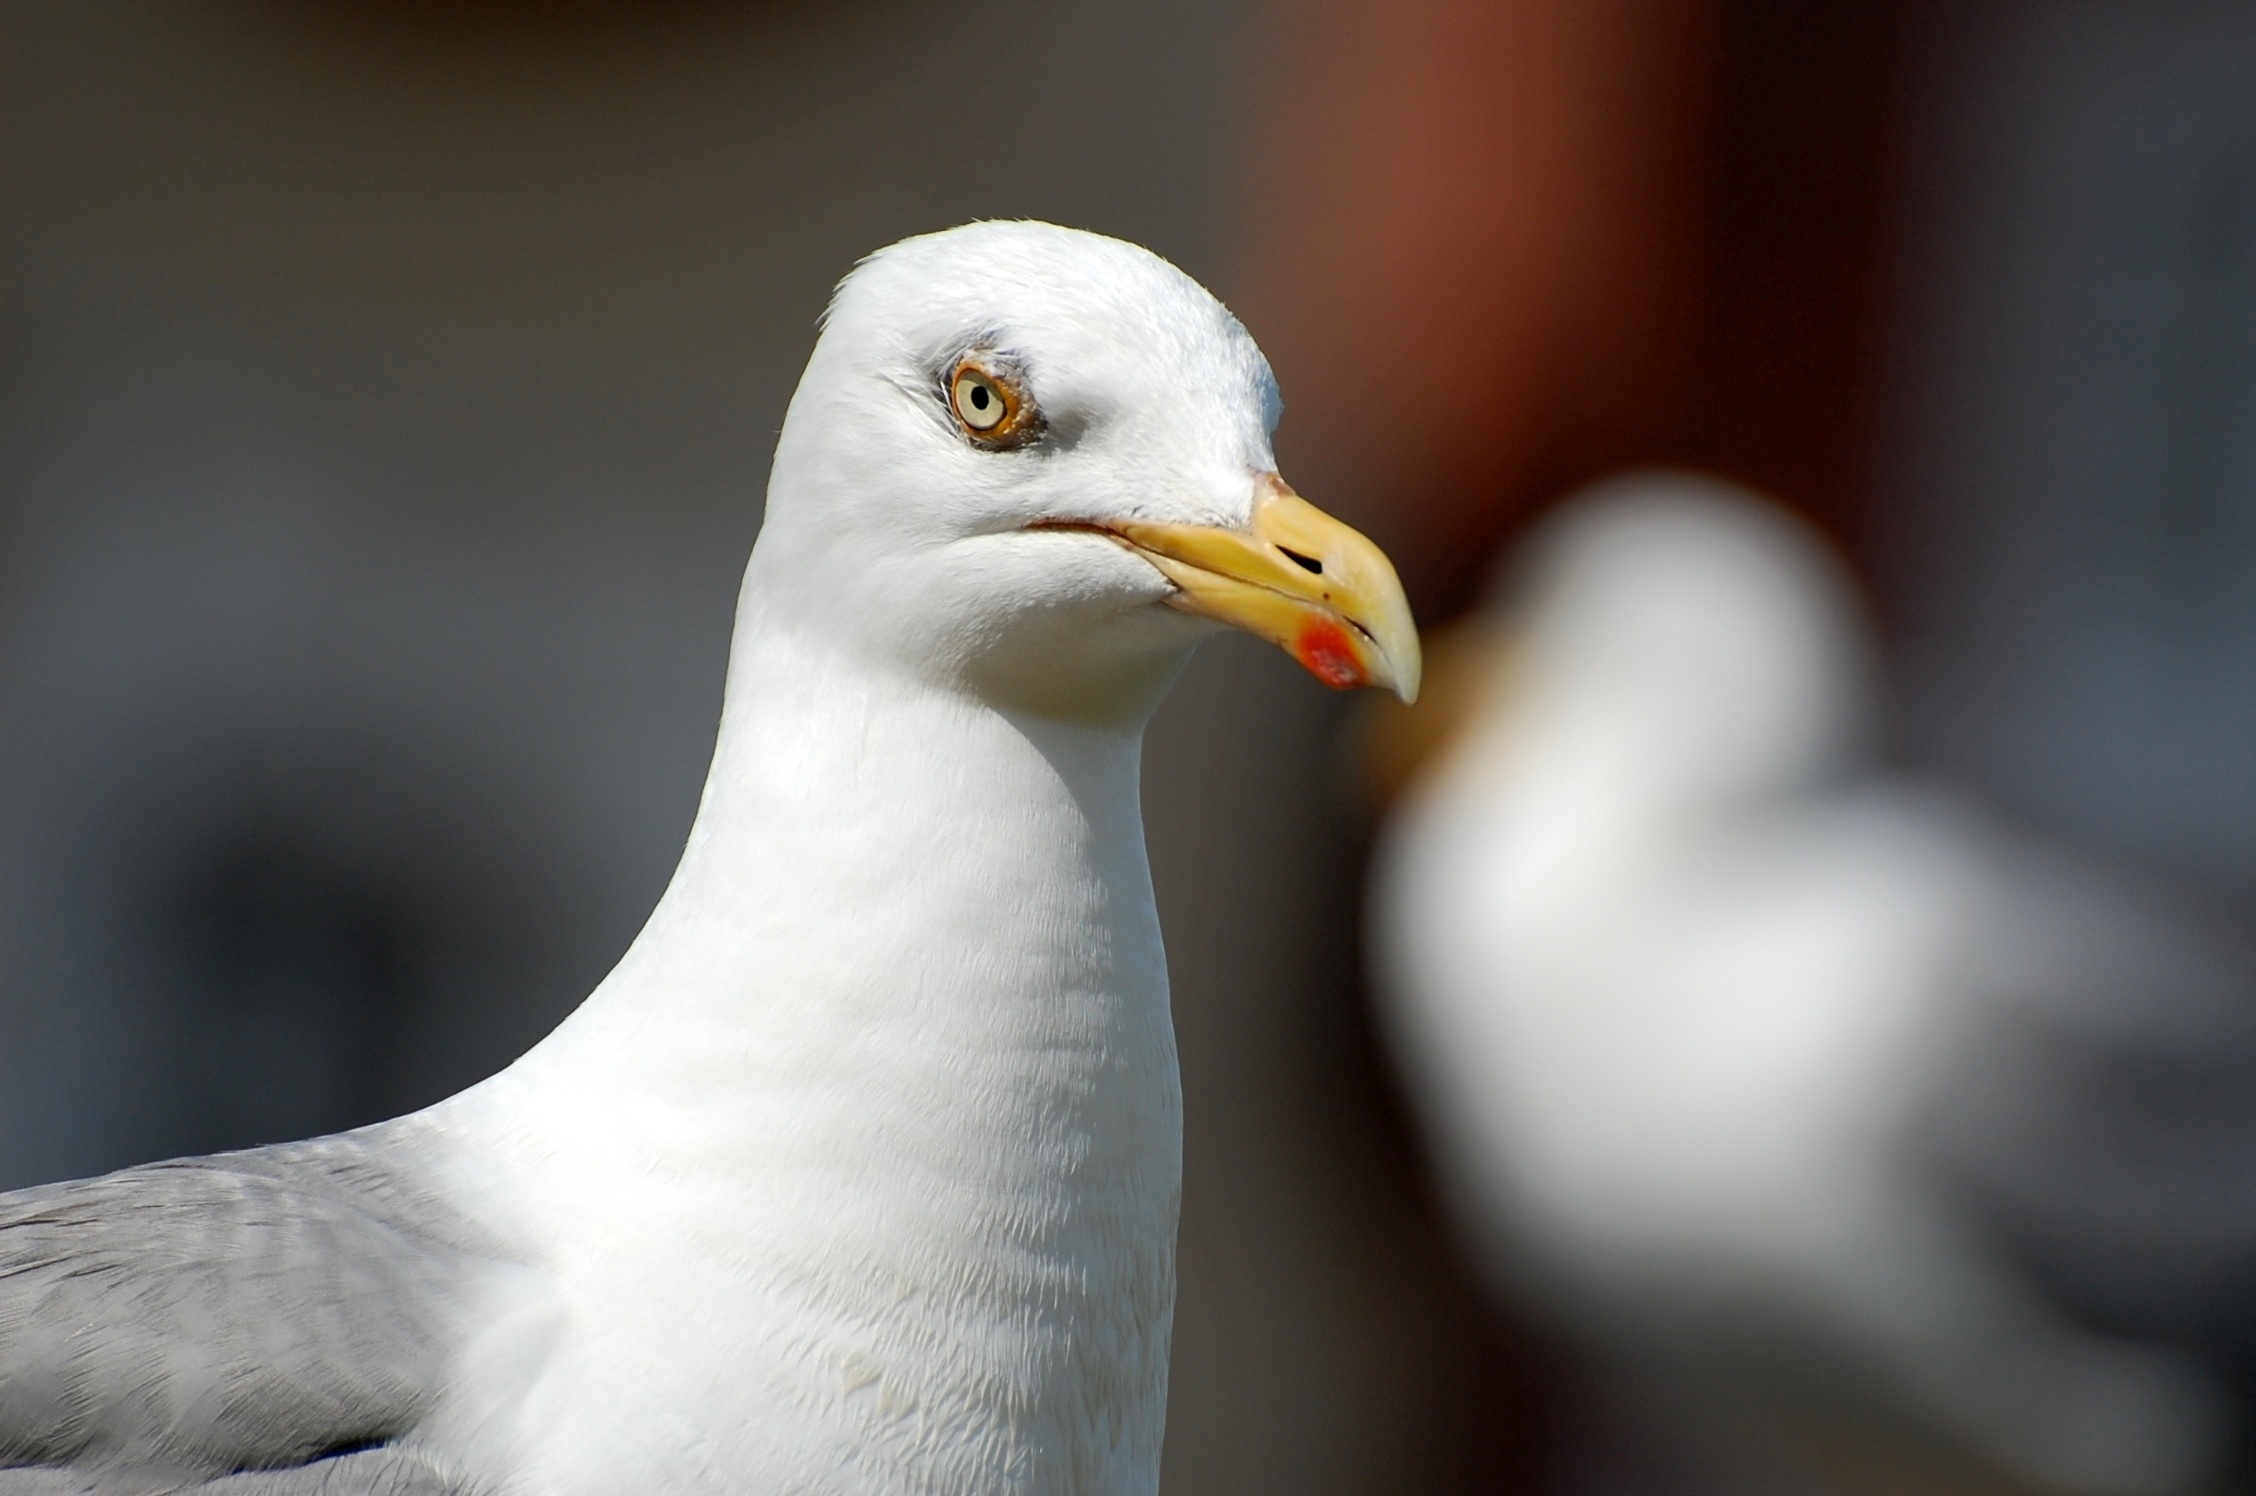
water, bird, wing, white, view, seabird, seagull, wildlife, gull, beak, fauna, close up, vertebrate, waterfowl, albatross, charadriiformes, european herring gull, great black backed gull